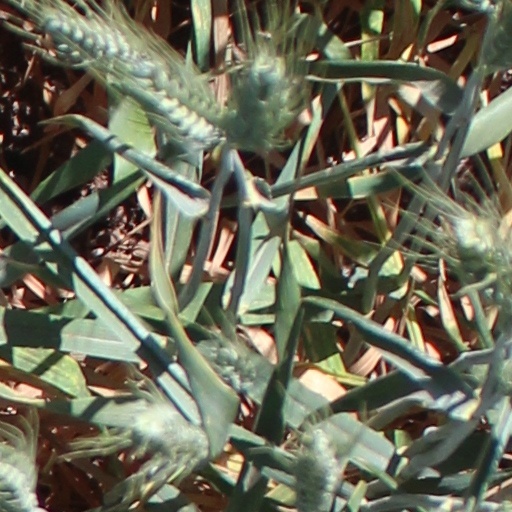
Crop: wheat